Fluorescence in situ hybridization

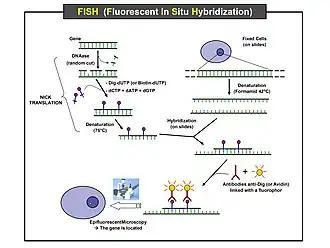
Scheme of the principle of the FISH Experiment to localize a gene in the nucleus.

First, a probe is constructed. The probe must be large enough to hybridize specifically with its target but not so large as to impede the hybridization process. The probe is tagged directly with fluorophores, with targets for antibodies or with biotin. Tagging can be done in various ways, such as nick translation, or polymerase chain reaction using tagged nucleotides.